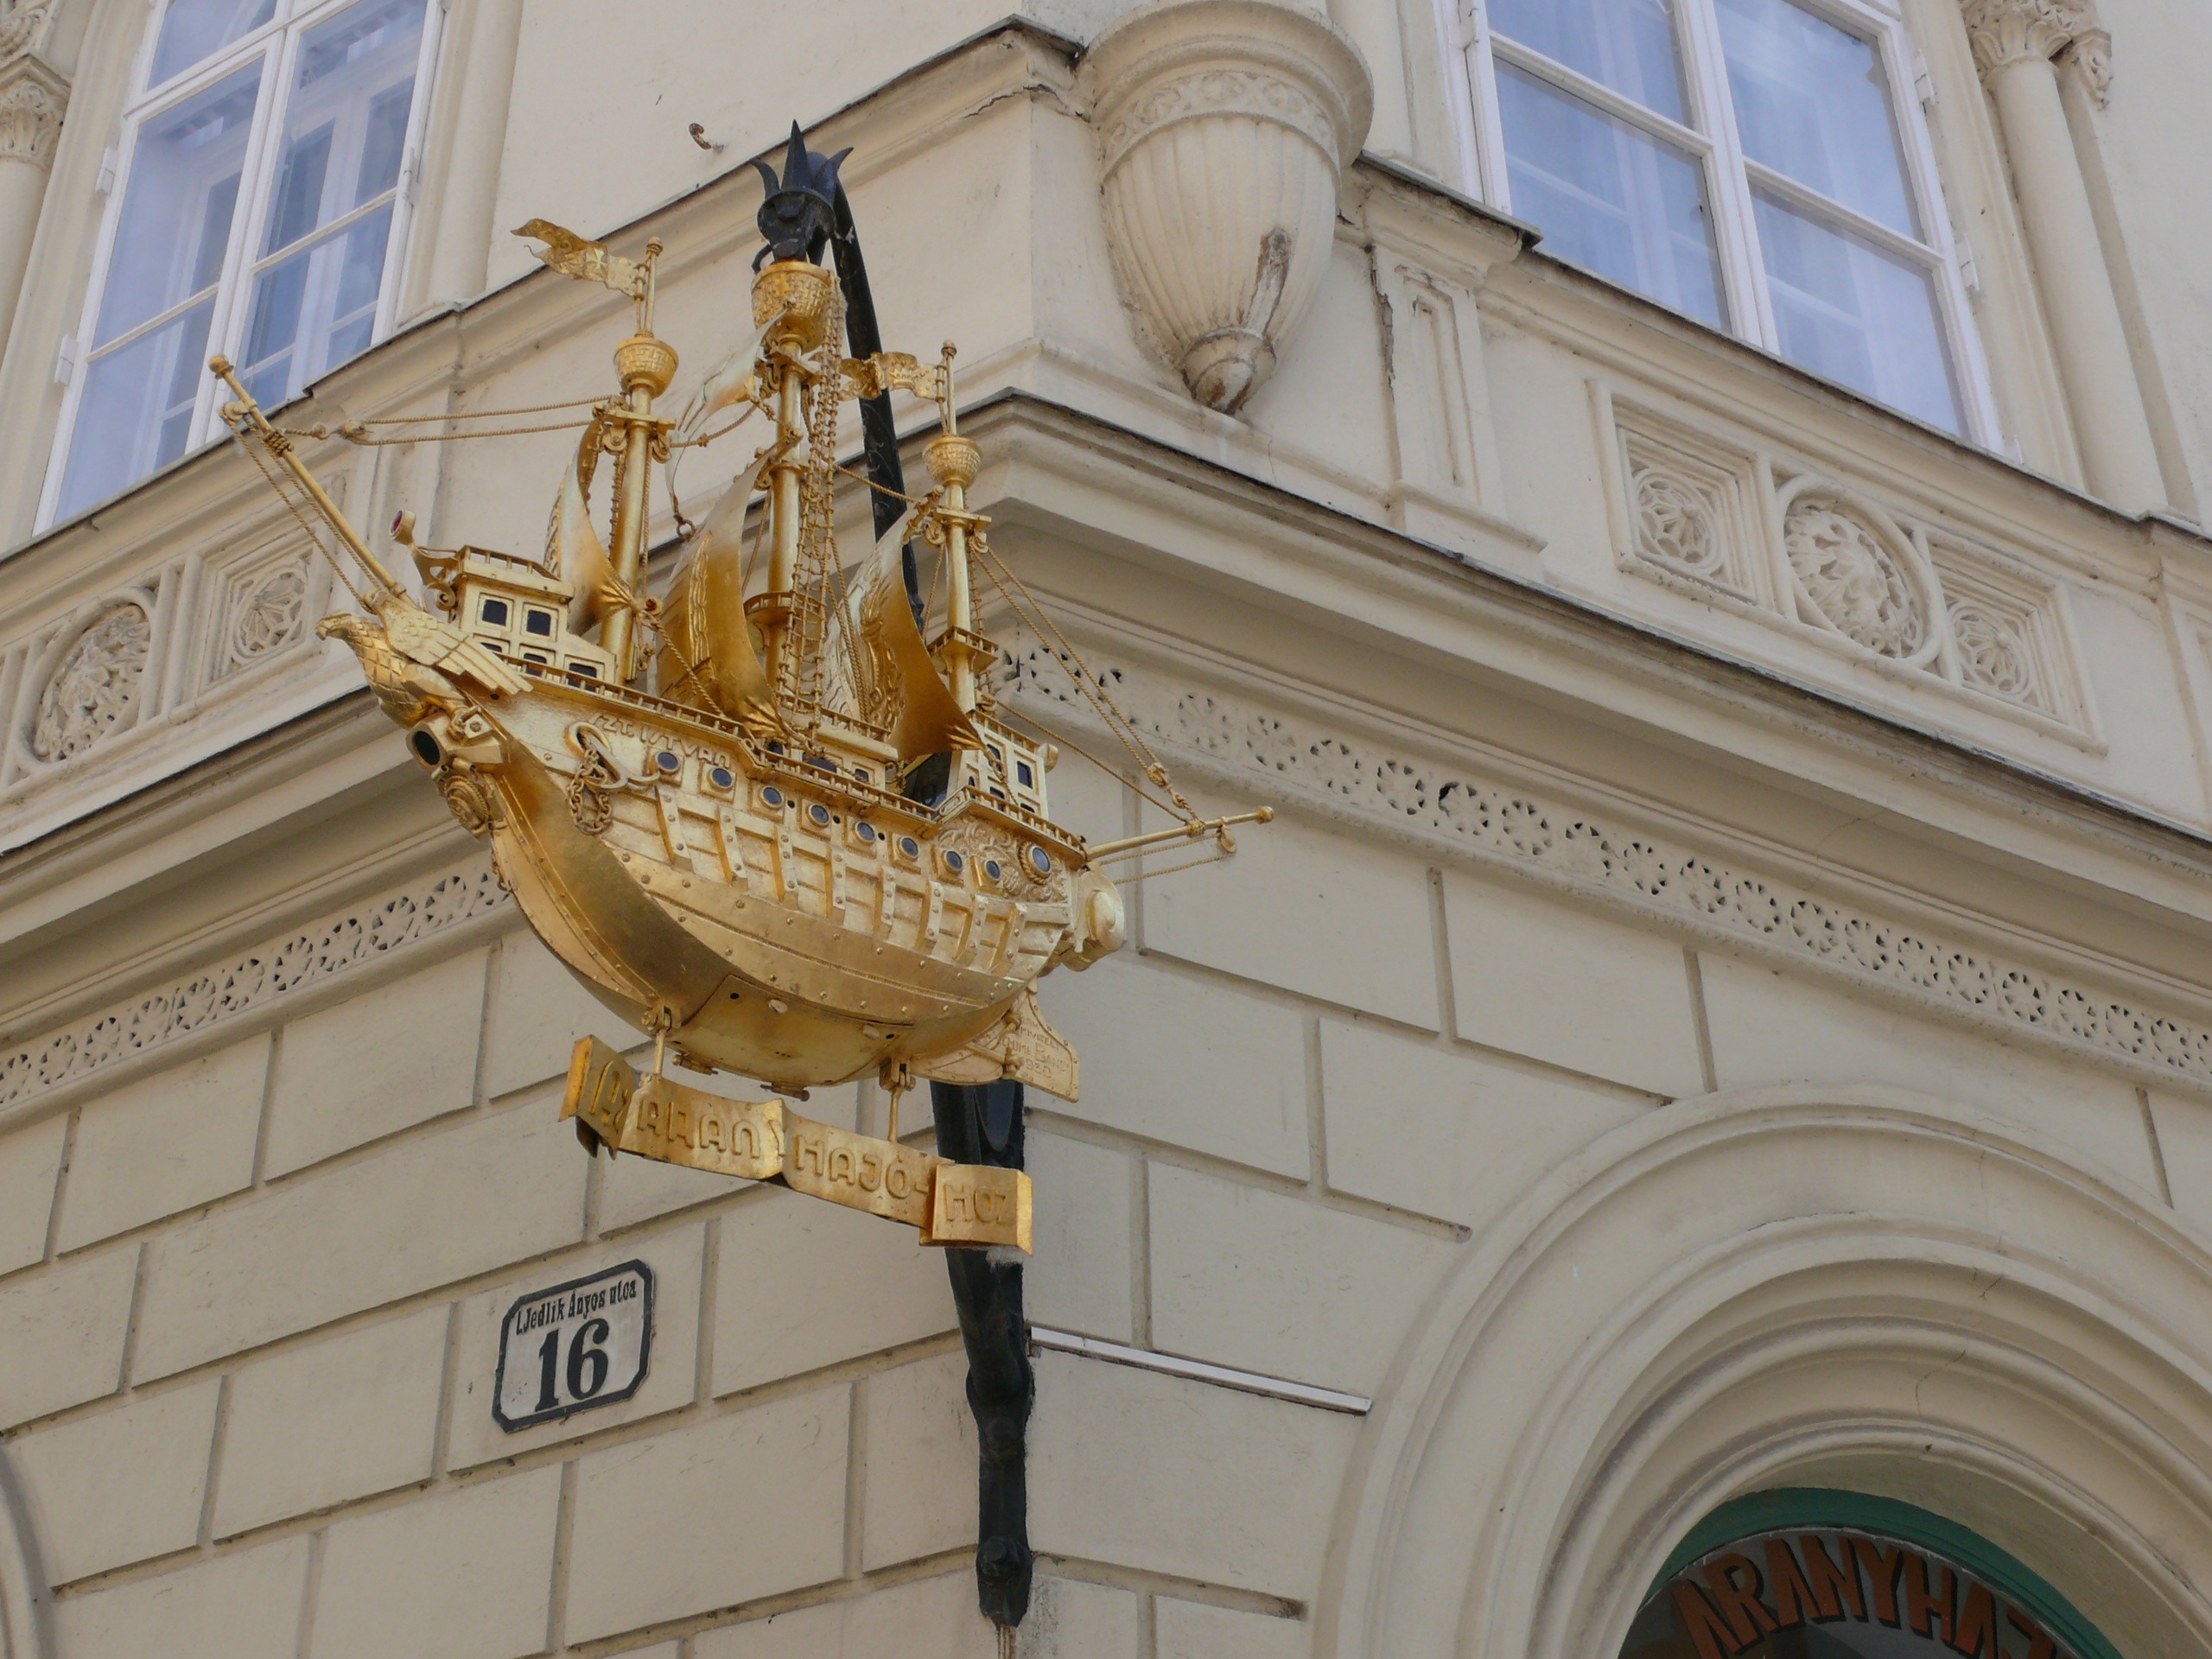
architecture, building, city, column, vehicle, mast, facade, synagogue, hungary, tourist attraction, gy r, baluster, gy r moson sopron county